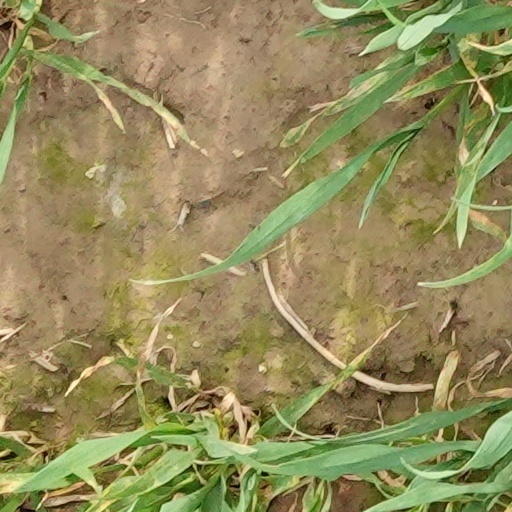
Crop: wheat